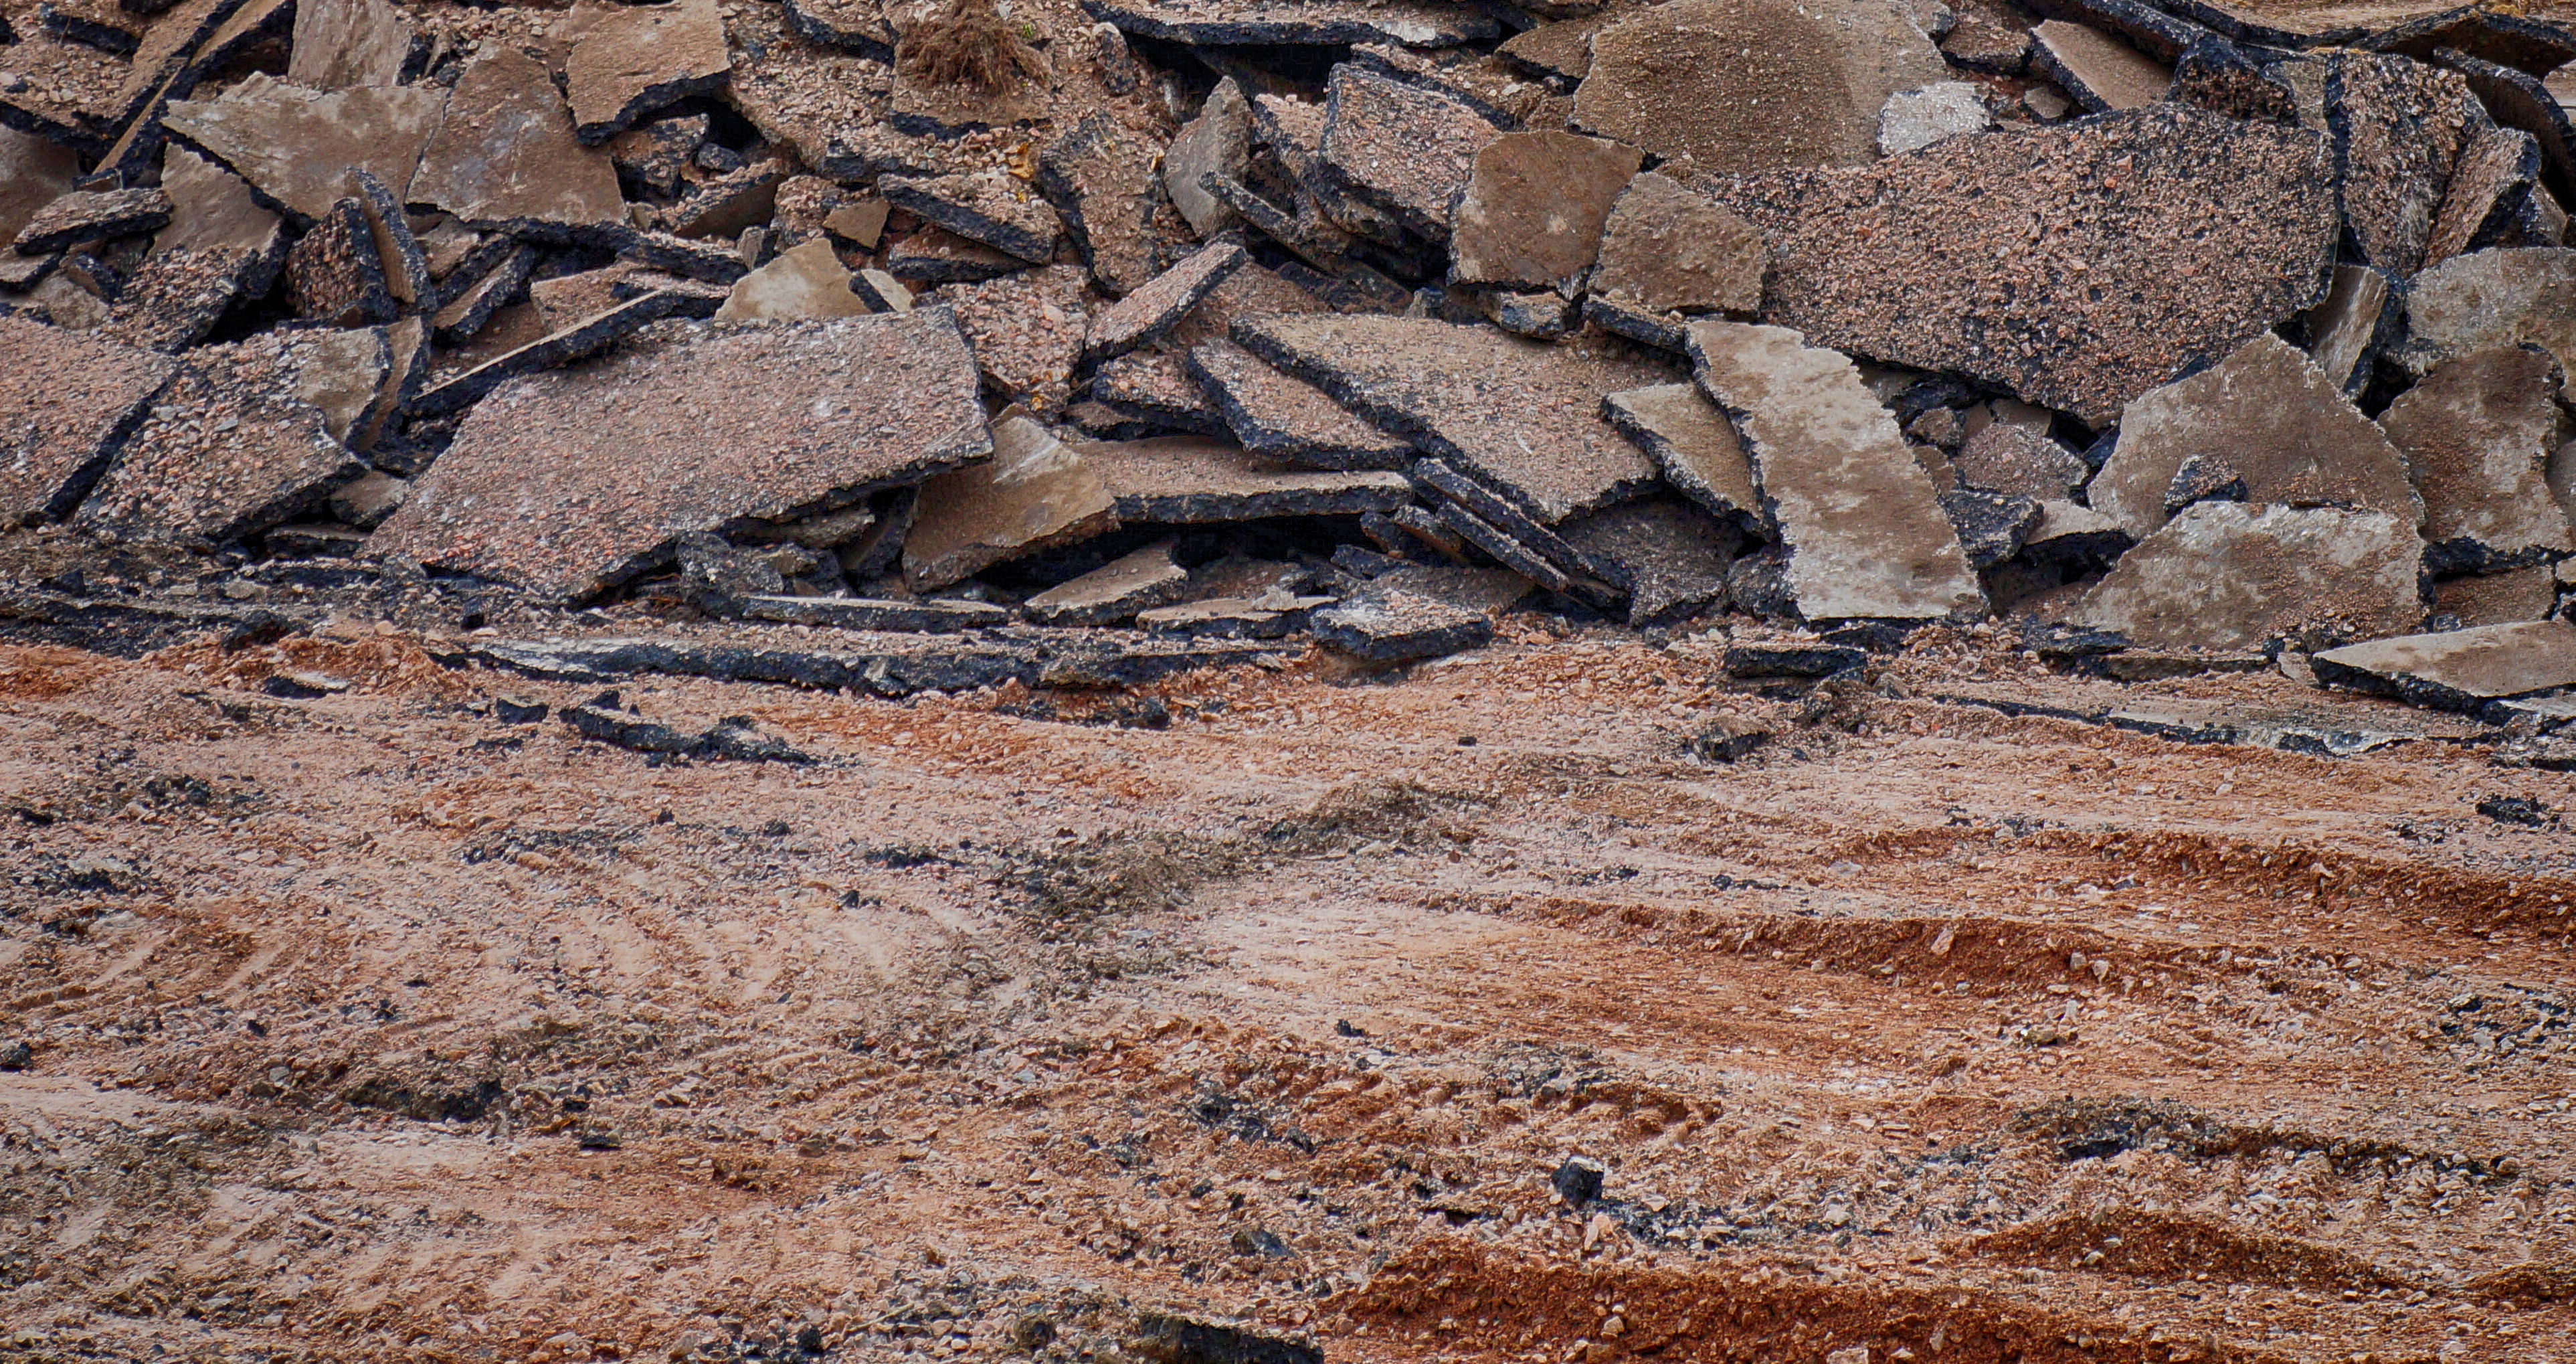
rock, wood, texture, wall, tarmac, formation, wildlife, soil, material, geology, gravel, finland, helsinki, bedrock, pihlajamki, chips, ancient history